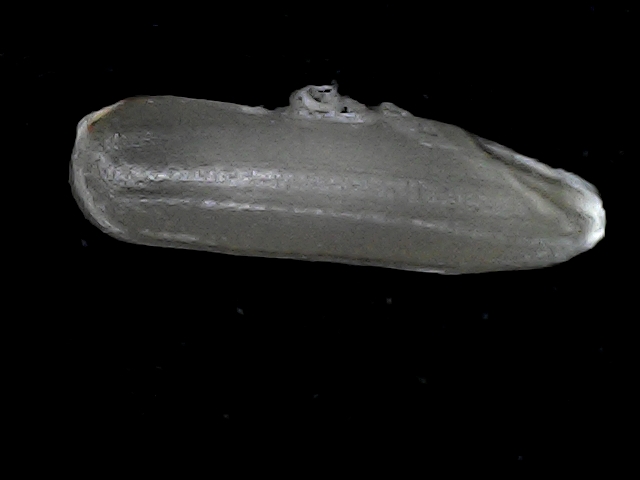
Rice variety: BD70